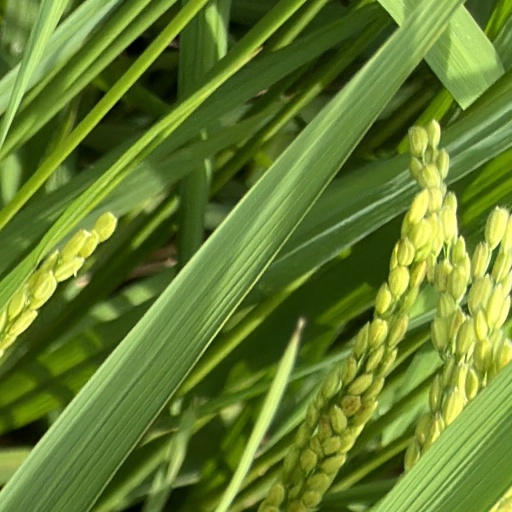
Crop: rice